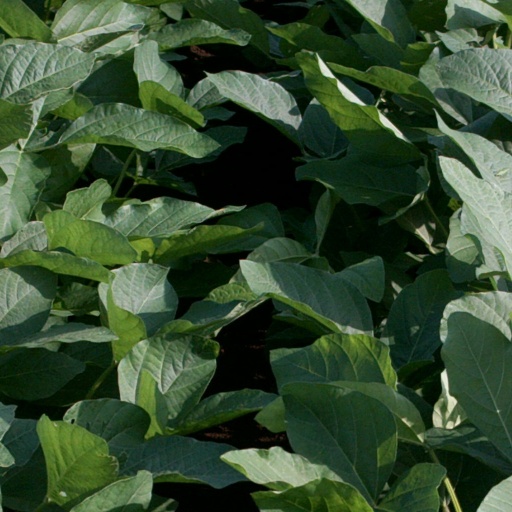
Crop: soybean